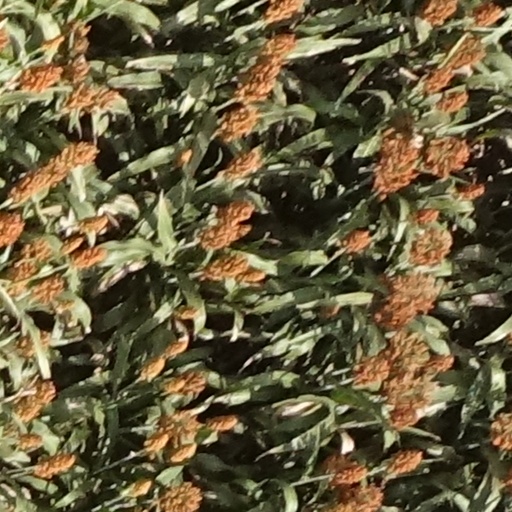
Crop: sorghum